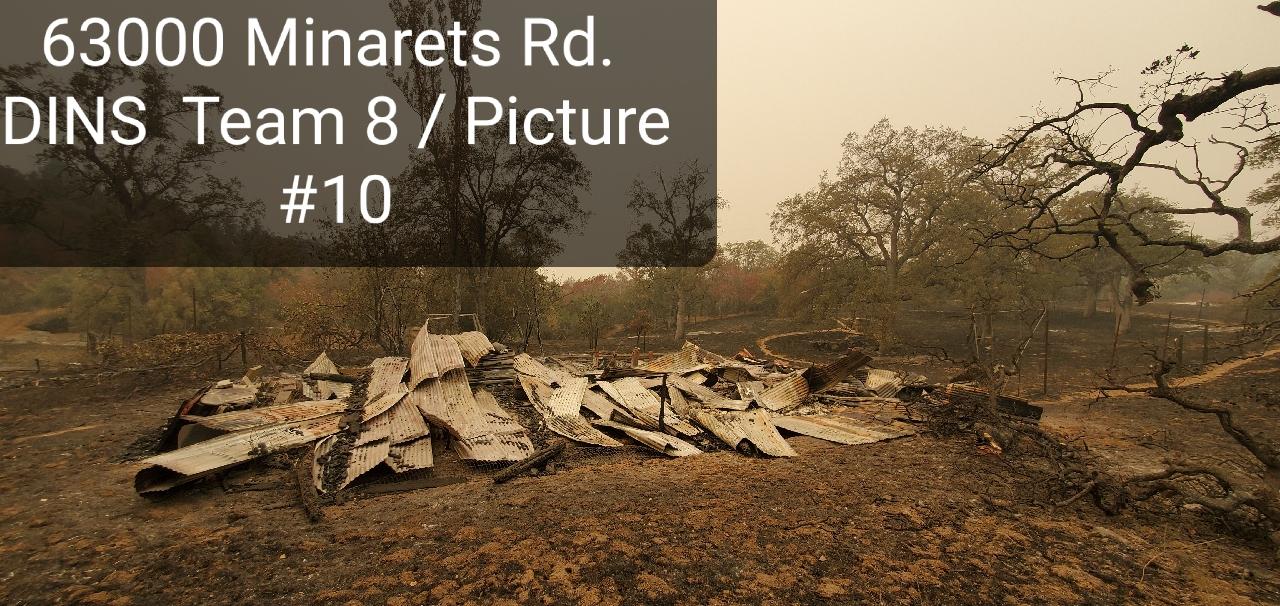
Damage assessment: destroyed